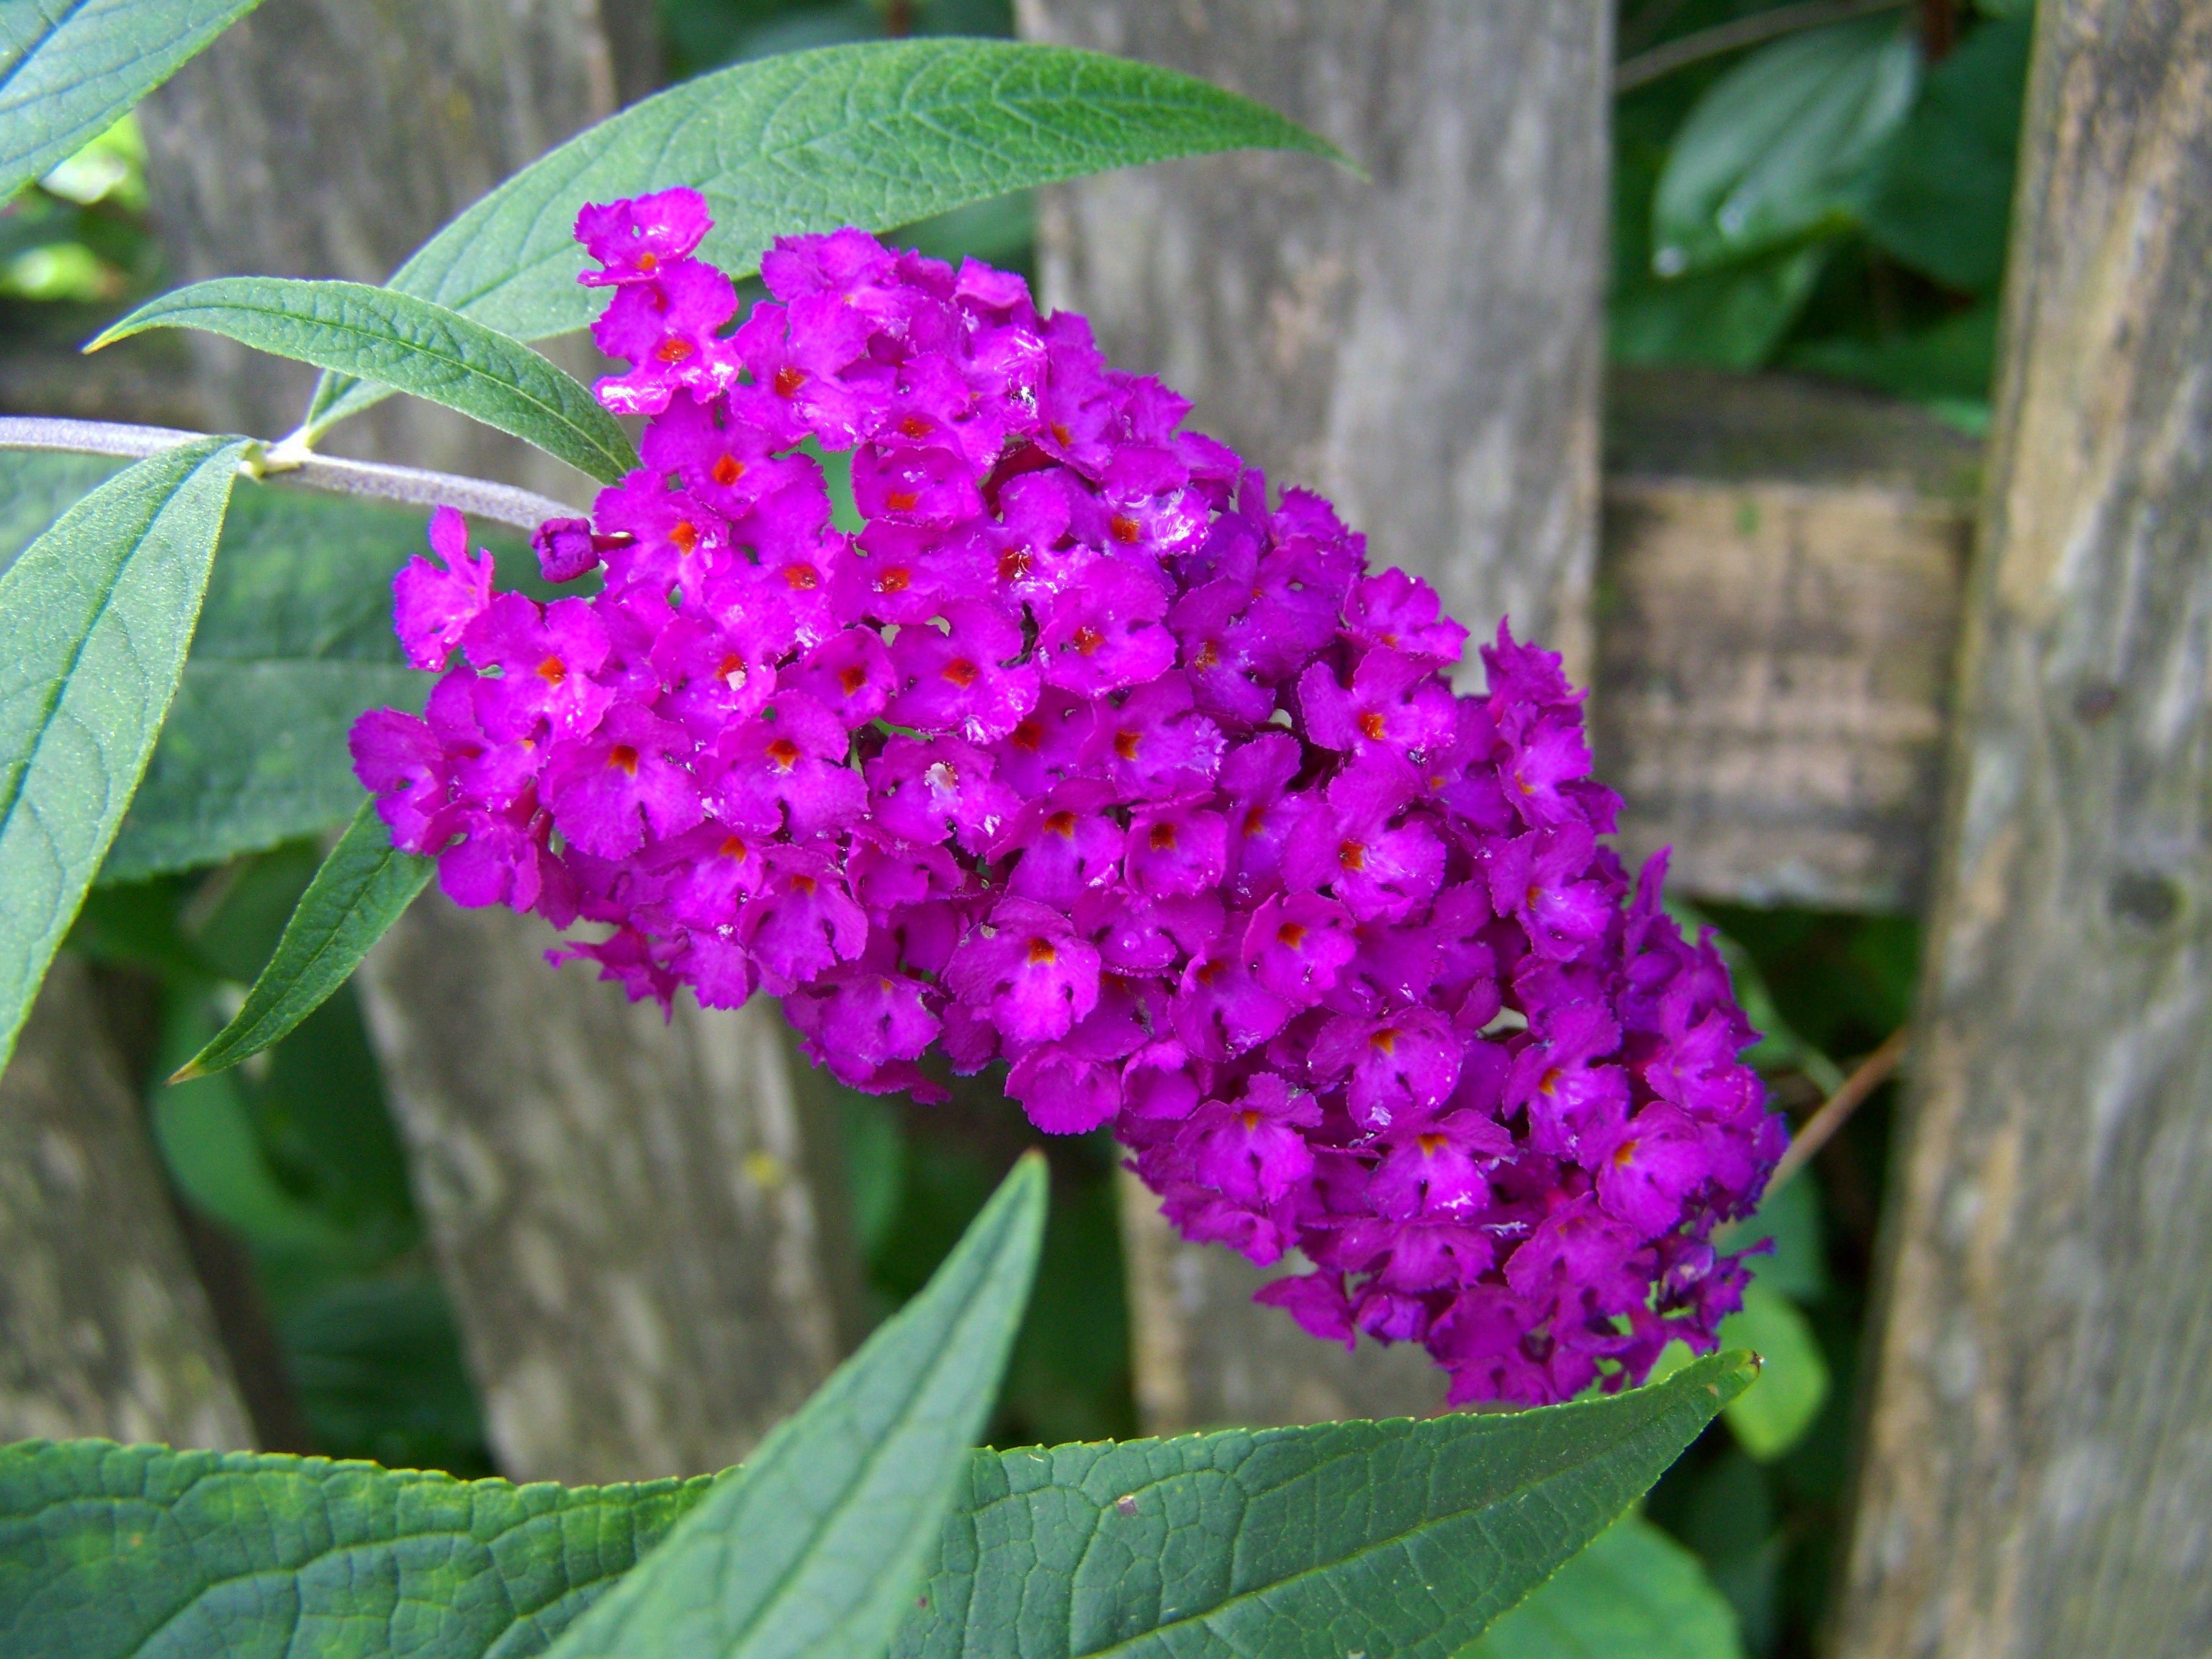
plant, leaf, flower, purple, summer, spring, botany, butterfly, garden, flora, wildflower, macro photography, flowering plant, buddleja davidii, summer flower garden, lantana camara, verbena family, annual plant, land plant, moths and butterflies